2017–18 Missouri Tigers men's basketball team

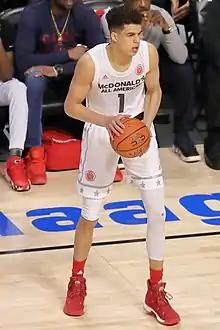
Missouri commit Michael Porter Jr. at the 2017 McDonald's All-American Boys Game.

The 2017–18 Missouri Tigers men's basketball team represented the University of Missouri in the 2017–18 NCAA Division I men's basketball season. They were led by head coach Cuonzo Martin who was in his first year at Missouri. The team played its home games at Mizzou Arena in Columbia, Missouri as sixth-year members of the Southeastern Conference. On October 22, 2017, the Tigers renewed their rivalry against Kansas in an exhibition game for four different charities for Hurricane Harvey and Hurricane Maria relief funds. It marked the first time the teams played since Missouri left the Big 12 for the SEC. The event raised $1.75 million for hurricane relief. They finished the season 20–13, 10–8 in SEC play to finish in a three-way tie for fourth place. As the No. 5 seed in the SEC tournament, they lost in the second round to Georgia. They received an at-large bid to the NCAA tournament where they lost in the First Round to Florida State.